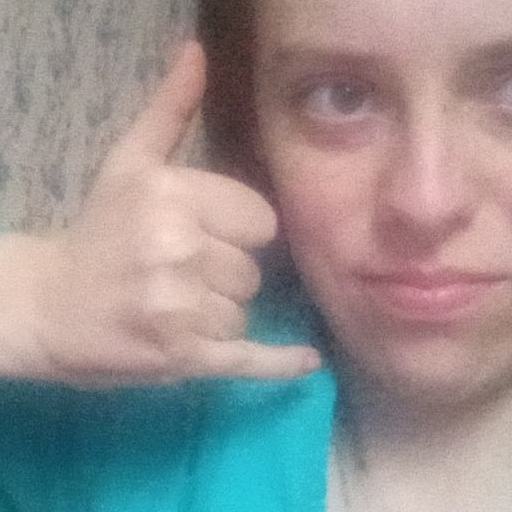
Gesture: call